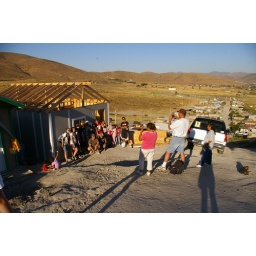
Site 14 outside Tecate Mexico building a house by the TKA students.